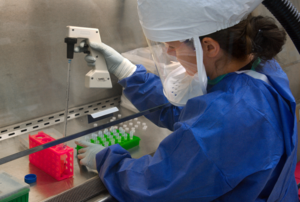
Le sous-type H7N9 du virus de la grippe A circule normalement entre oiseaux en infectant occasionnellement les humains. Comme tous les virus de la grippe A, il s'agit d'un virus à ARN monocaténaire de polarité négative à génome segmenté qui appartient au genre Alphainfluenzavirus de la famille des Orthomyxoviridae.